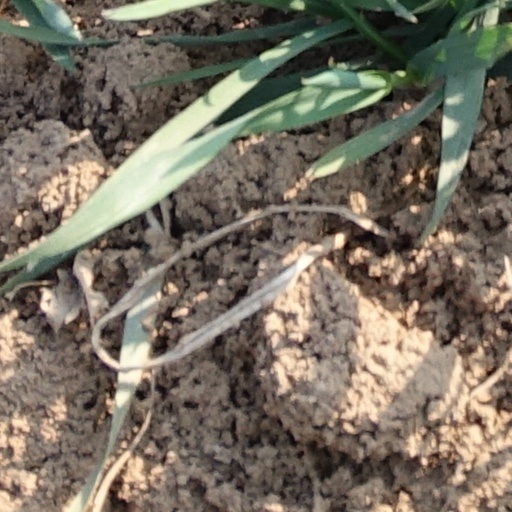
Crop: wheat